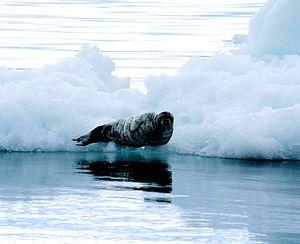
Un mammifère marin est un mammifère aquatique inféodé à l'eau, lié à un écosystème ou un biotope marin avec des caractéristiques hydromorphologiques spécifiques à cette vie aquatique.
Les Phocidés sont une famille de la classe des mammifères de l'ordre des Carnivores. Les dix-huit espèces actuelles incluent notamment les vrais phoques et les éléphants de mer. Parmi ces mammifères marins, l'espèce la plus connue est celle du phoque commun, qui a donné son nom à la famille.